Turbo-Hydramatic

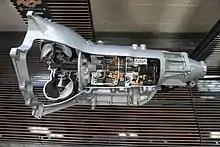
A Hydra-Matic 3L80 transmission, produced between 1963 and 1995, at the Ypsilanti Automotive Heritage Museum

THM400 units had a 32 spline output shaft. A variant known as a THM375 is a THM400 built to mate to the smaller driveshaft yokes typically used for THM350 applications. They used a Chevrolet bolt-pattern case with a longer 27 spline output shaft inside a matching tailhousing cast with a "375-THM" or "TH375" identifier. Internally, the clutch packs originally had fewer friction plates. THM375s were found in some 1971-76 Buick Lesabres and Oldsmobile Delta 88s with the 5.7 liter V-8. Somewhere in the Mid-'80s Chevrolet C10 Pickups could also come equipped with a THM375. Some "Heavy Duty" THM350s were also designated THM375-B.